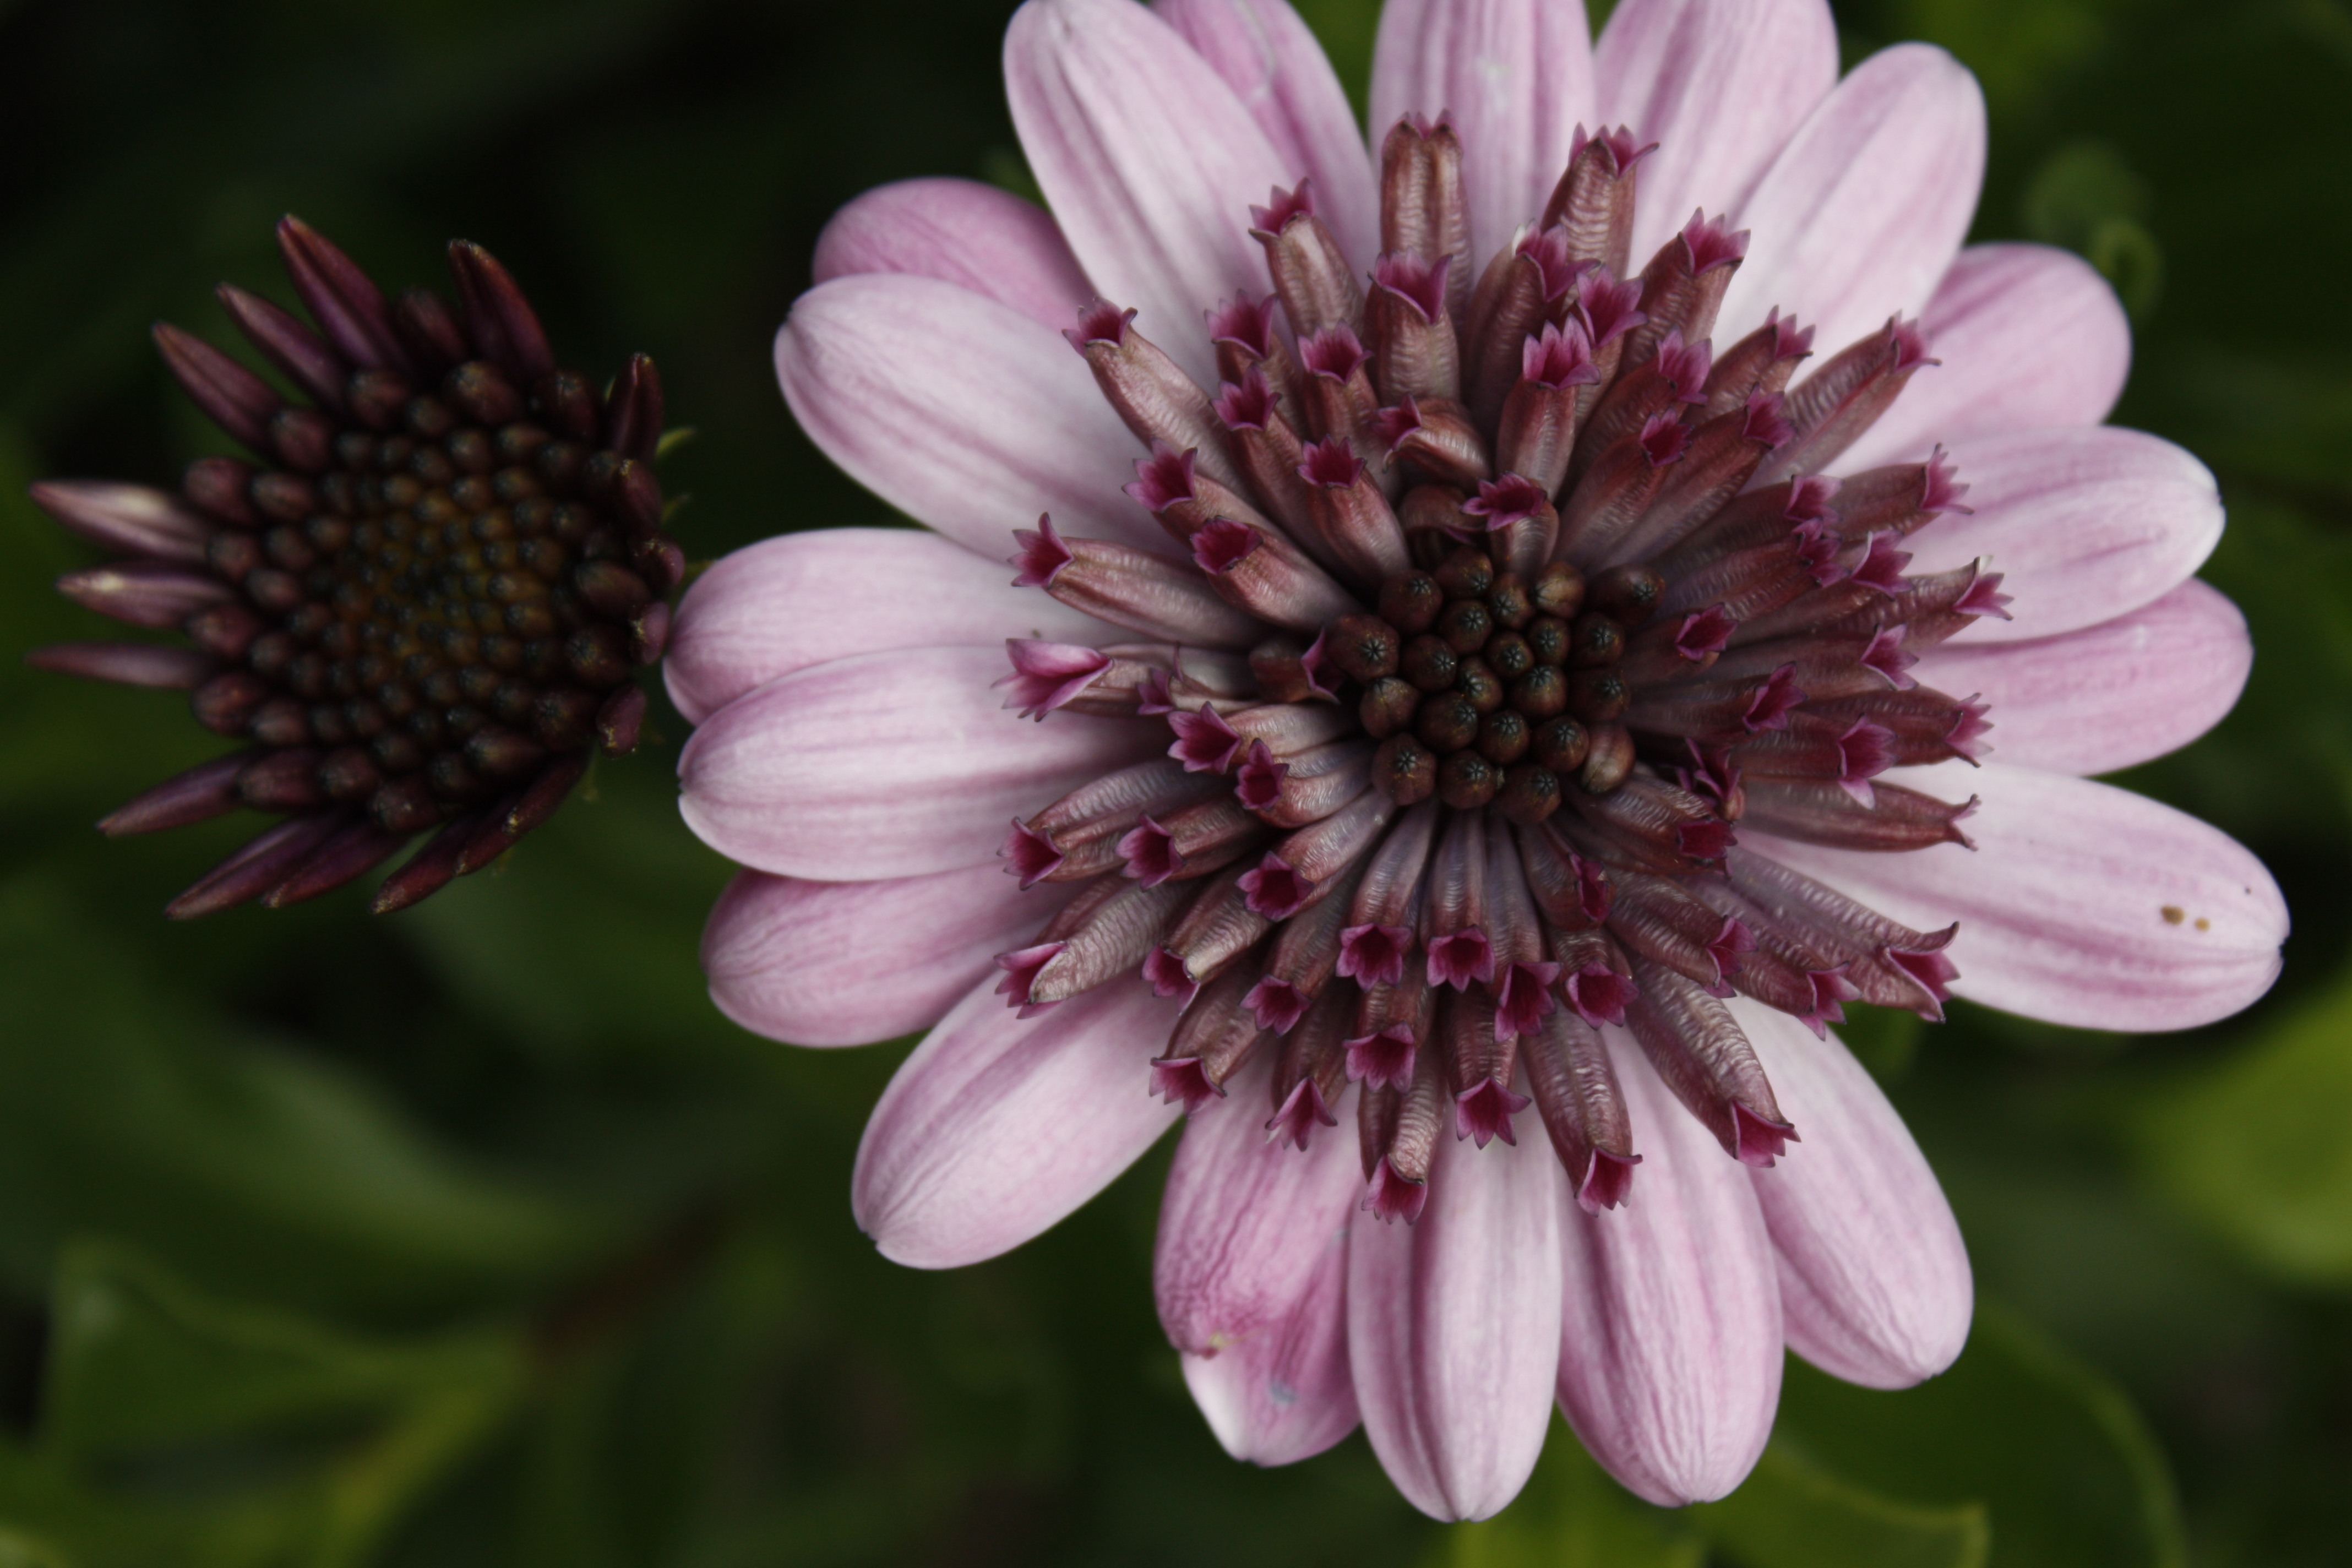
blossom, plant, photography, flower, petal, daisy, botany, flora, wildflower, close up, coneflower, macro photography, flowering plant, daisy family, huge flower, oxeye daisy, annual plant, plant stem, land plant